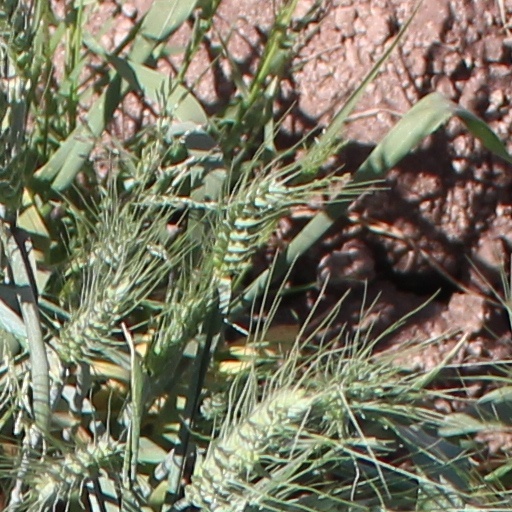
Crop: wheat